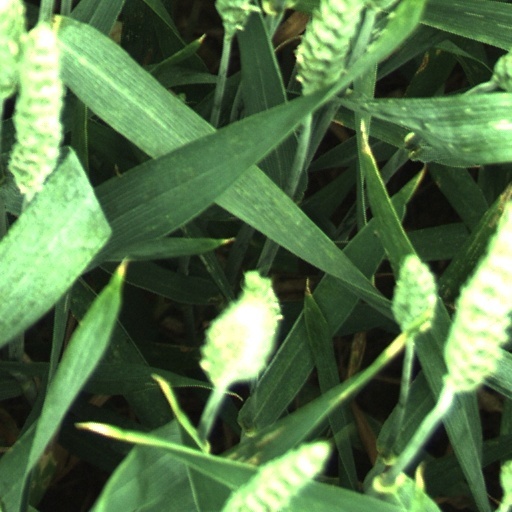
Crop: wheat